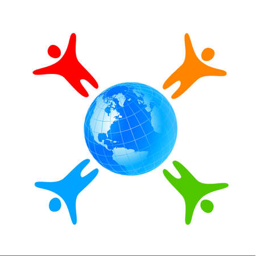
people around the world holding hands .